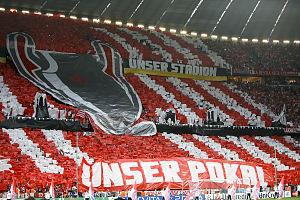
Le Fußball-Club Bayern München e.V., couramment abrégé en FC Bayern München ou FC Bayern et partiellement francisé en FC Bayern Munich, Bayern Munich ou Bayern de Munich, est un club omnisports allemand fondé le 27 février 1900 et basé à Munich, en Bavière. Le club est connu par sa section football, externalisé en 2001 en FC Bayern München AG. Son équipe masculine joue depuis 1965 en Bundesliga et est surnommée Rekordmeister, étant l'un des clubs les plus titrés d'Allemagne et d'Europe.